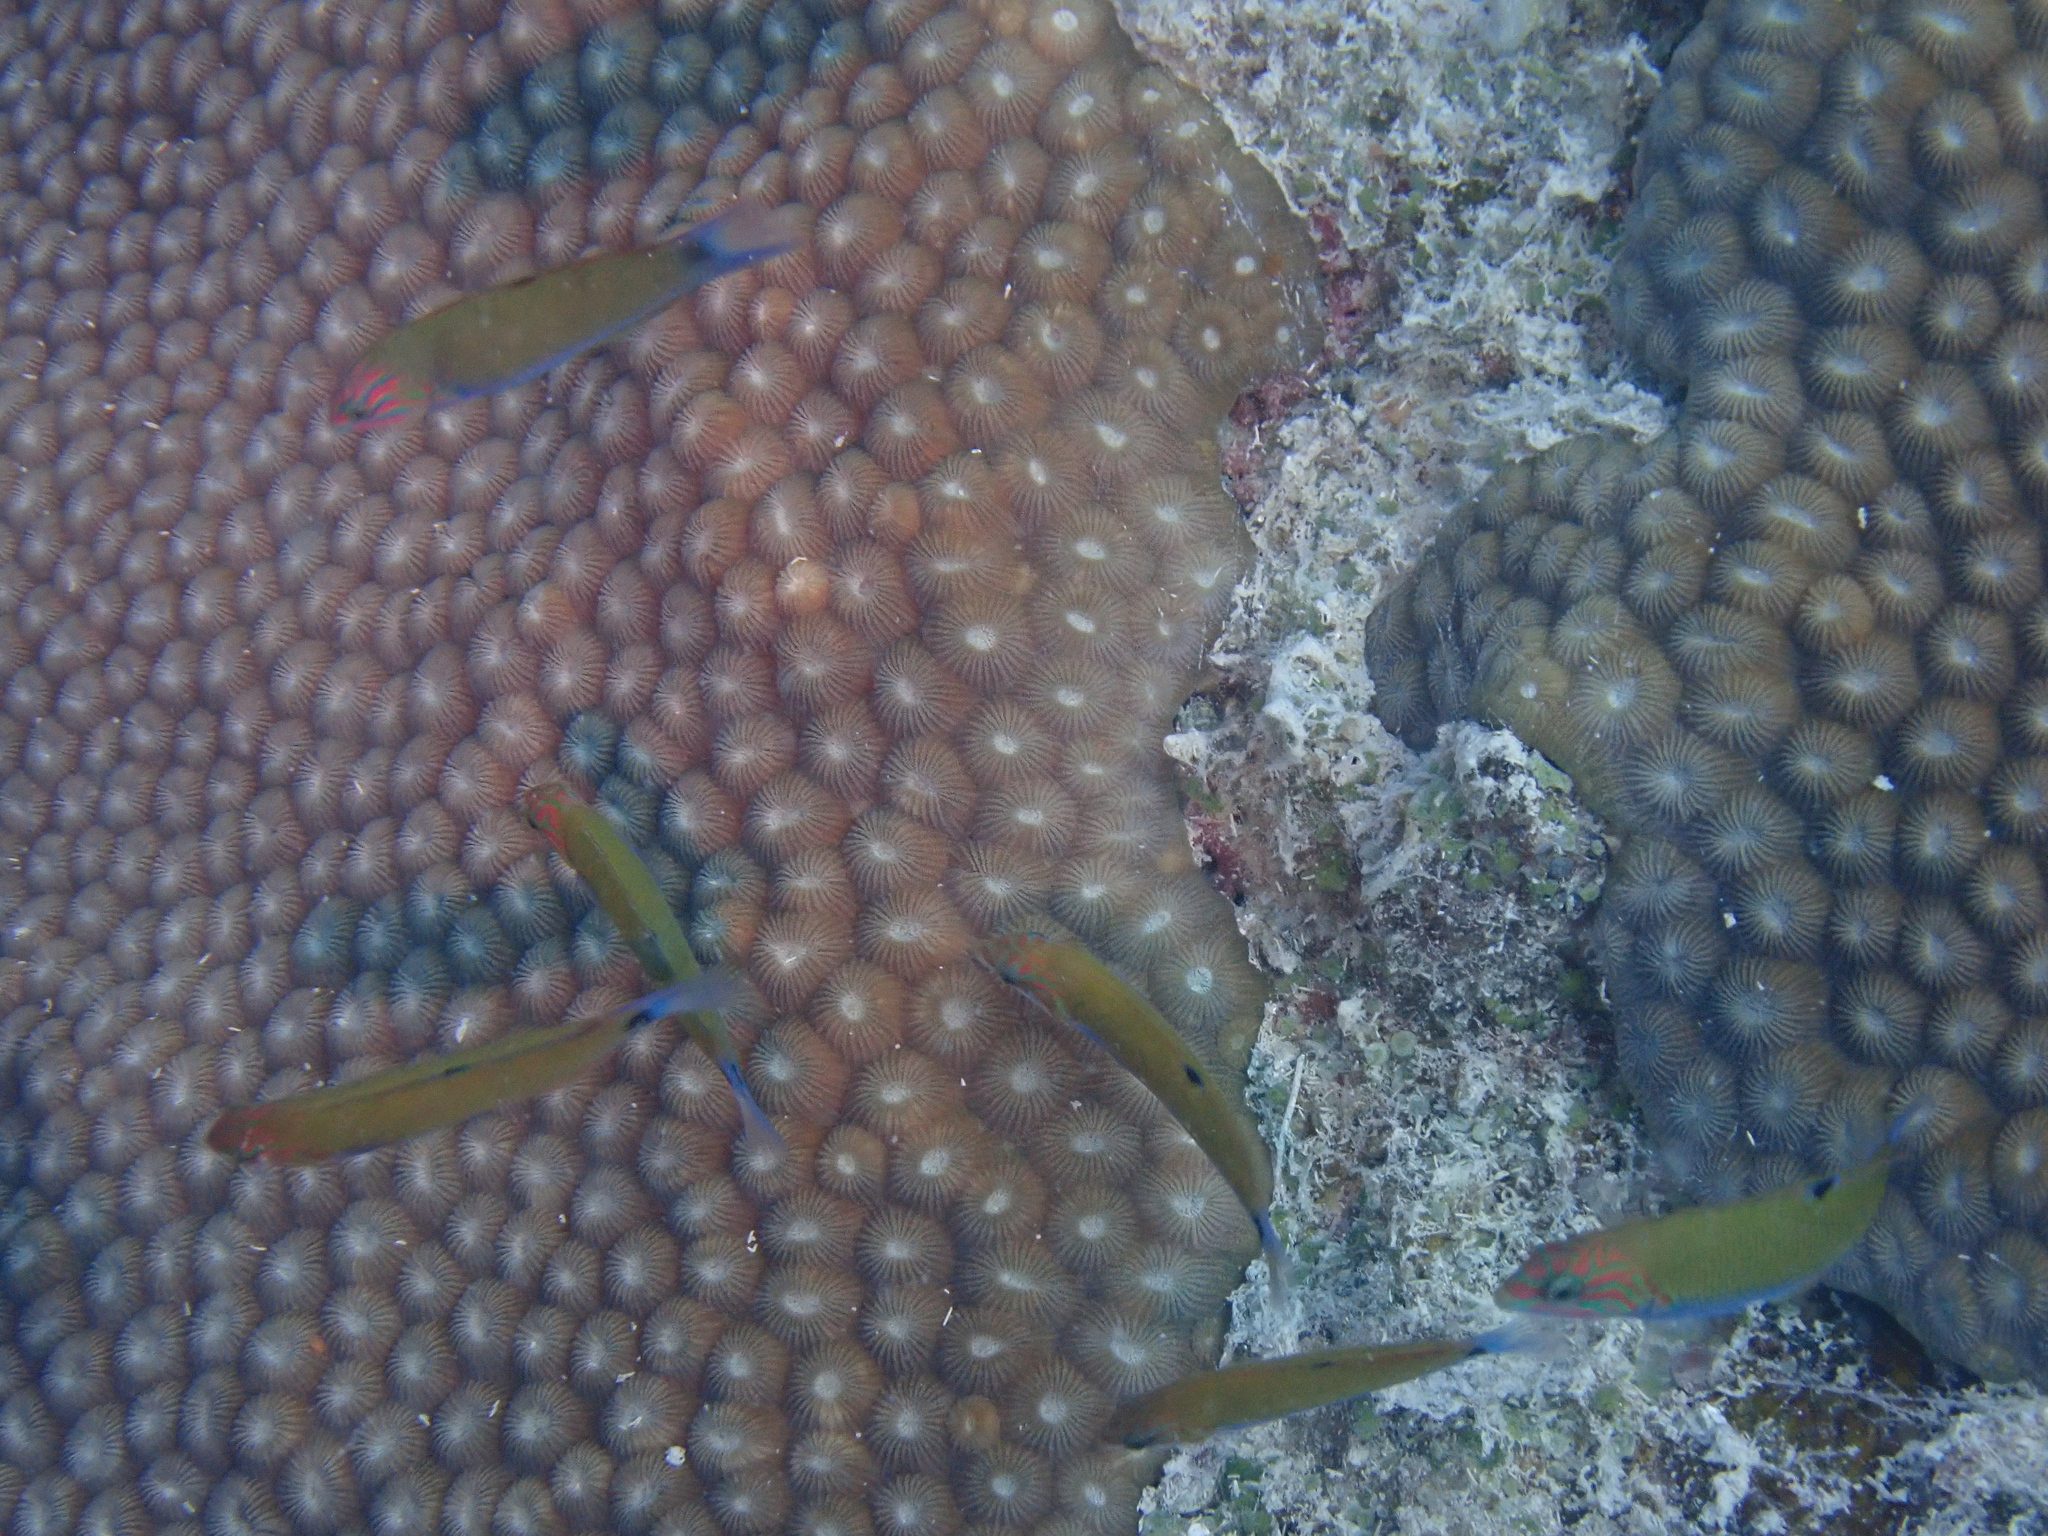
Thalassoma lunare (Moon Wrasse)